Ronja, the Robber's Daughter

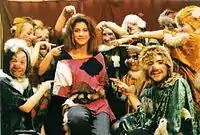
Ronia in the German musical by Axel Bergstedt

Ronia is a girl growing up among a clan of robbers living in a castle in the woodlands of early-Medieval Scandinavia. As the only child of Matt, the chief, she is expected to become the leader of the clan someday. Their castle, Matt's Fort, is split into two parts by a lightning bolt on the day of Ronia's birth. Ronia grows up with Matt's clan of robbers as her only company, until a rival robber group led by Borka moves into the other half of the castle, exacerbating the longstanding rivalry between the two bands.